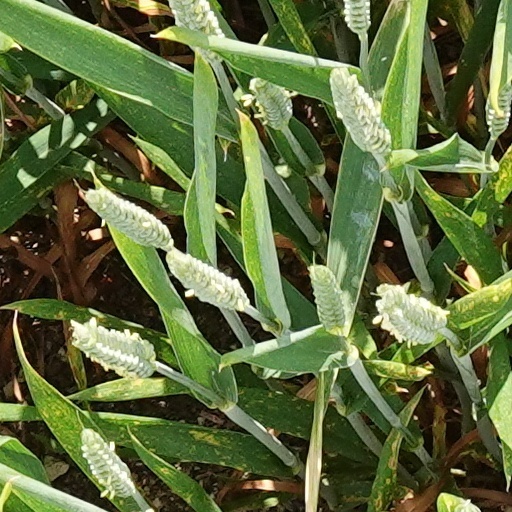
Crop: wheat